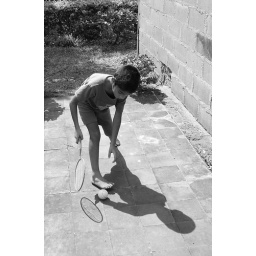
The boy, the ball and the wall in B&amp;amp;W